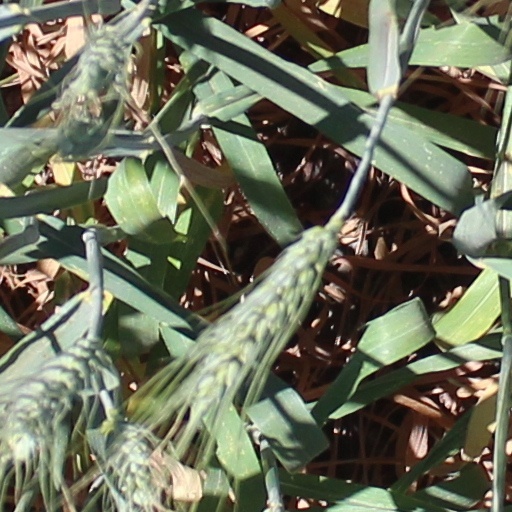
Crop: wheat